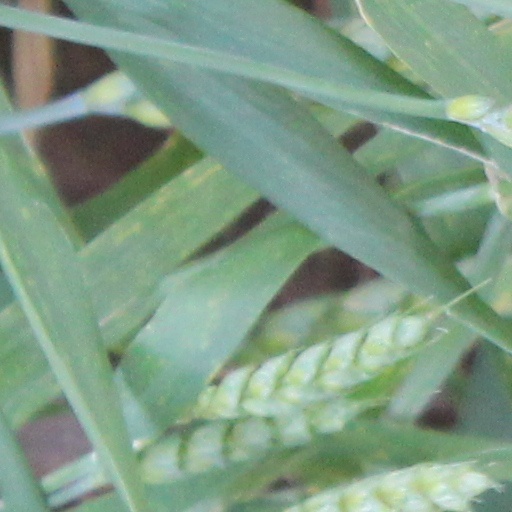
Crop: wheat